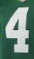
Number: 4